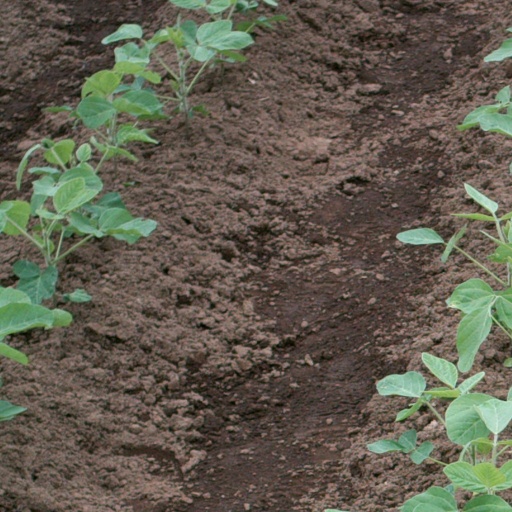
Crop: soybean